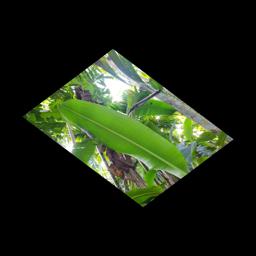
Label: JAHAJI LEAF